Odometer

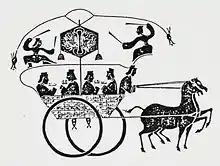
A Han dynasty stone rubbing of a horse-drawn odometer cart

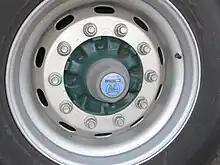
A Hubodometer on a wheel of a semitrailer

Possibly the first evidence for the use of an odometer can be found in the works of the ancient Roman Pliny (NH 6. 61-62) and the ancient Greek Strabo (11.8.9). Both authors list the distances of routes traveled by Alexander the Great (r. 336-323 BC) as by his bematists Diognetus and Baeton. However, the high accuracy of the bematists's measurements rather indicates the use of a mechanical device. For example, the section between the cities Hecatompylos and Alexandria Areion, which later became a part of the Silk Road, was given by Alexander's bematists as 575 Roman miles (529 English miles) long, that is with a deviation of 0.2% from the actual distance (531 English miles). From the nine surviving bematists' measurements in Pliny's "Naturalis Historia" eight show a deviation of less than 5% from the actual distance, three of them being within 1%. Since these minor discrepancies can be adequately explained by slight changes in the tracks of roads during the last 2300 years, the overall accuracy of the measurements implies that the bematists already must have used a sophisticated device for measuring distances, although there is no direct mention of such a device.